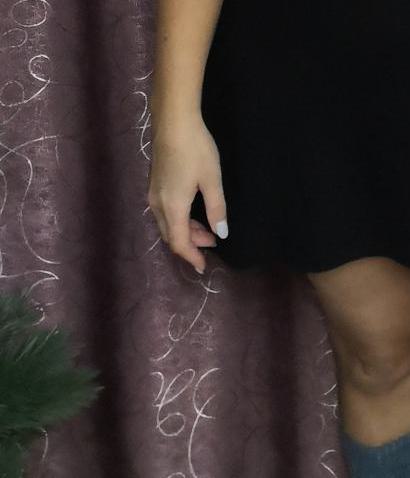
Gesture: no_gesture